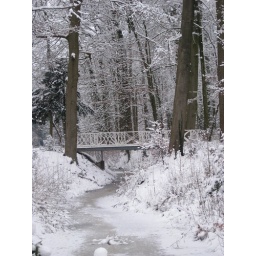
Little bridge in the parc next to our house